William Henry Whitaker

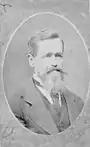

William Whitaker restricted himself to the homestead in his later years. His wife had borne eleven children, nine of whom survived. After a long life on the frontier, he died in 1888 at age 67 from injuries related to a fall from his horse. Mary Jane died in 1909. He and many of his descendants rest in the Whitaker Cemetery on 12th Street adjacent to Pioneer Park. The cemetery, surrounded by an Italian Renaissance balustrade, was given a marker (above), dedicated by the Daughters of the American Revolution, honoring the family's local history.